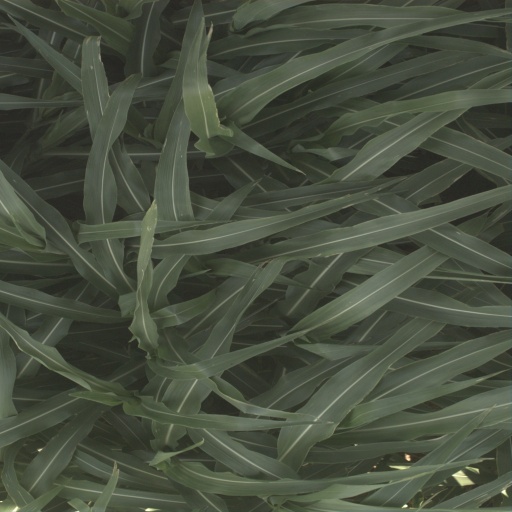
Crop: sorghum